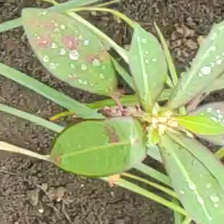
Weed species: Moti_dudhi(Euphorbia_geneculata_L)